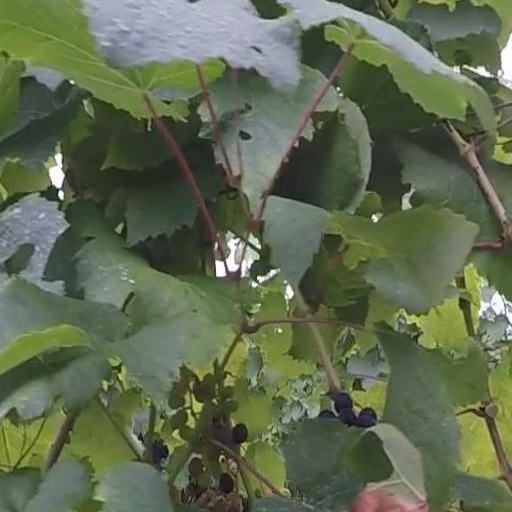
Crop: grape